Yoelqui Céspedes

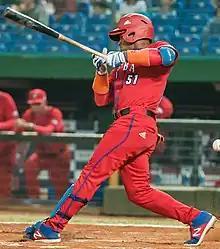
Céspedes with the Cuba national baseball team in 2017

Yoelqui Céspedes Maceo (born September 24, 1997), also known as Yoelkis Céspedes, is a Cuban professional baseball outfielder who is a free agent. He played for Alazanes de Granma of the Cuban National Series before he defected from Cuba.